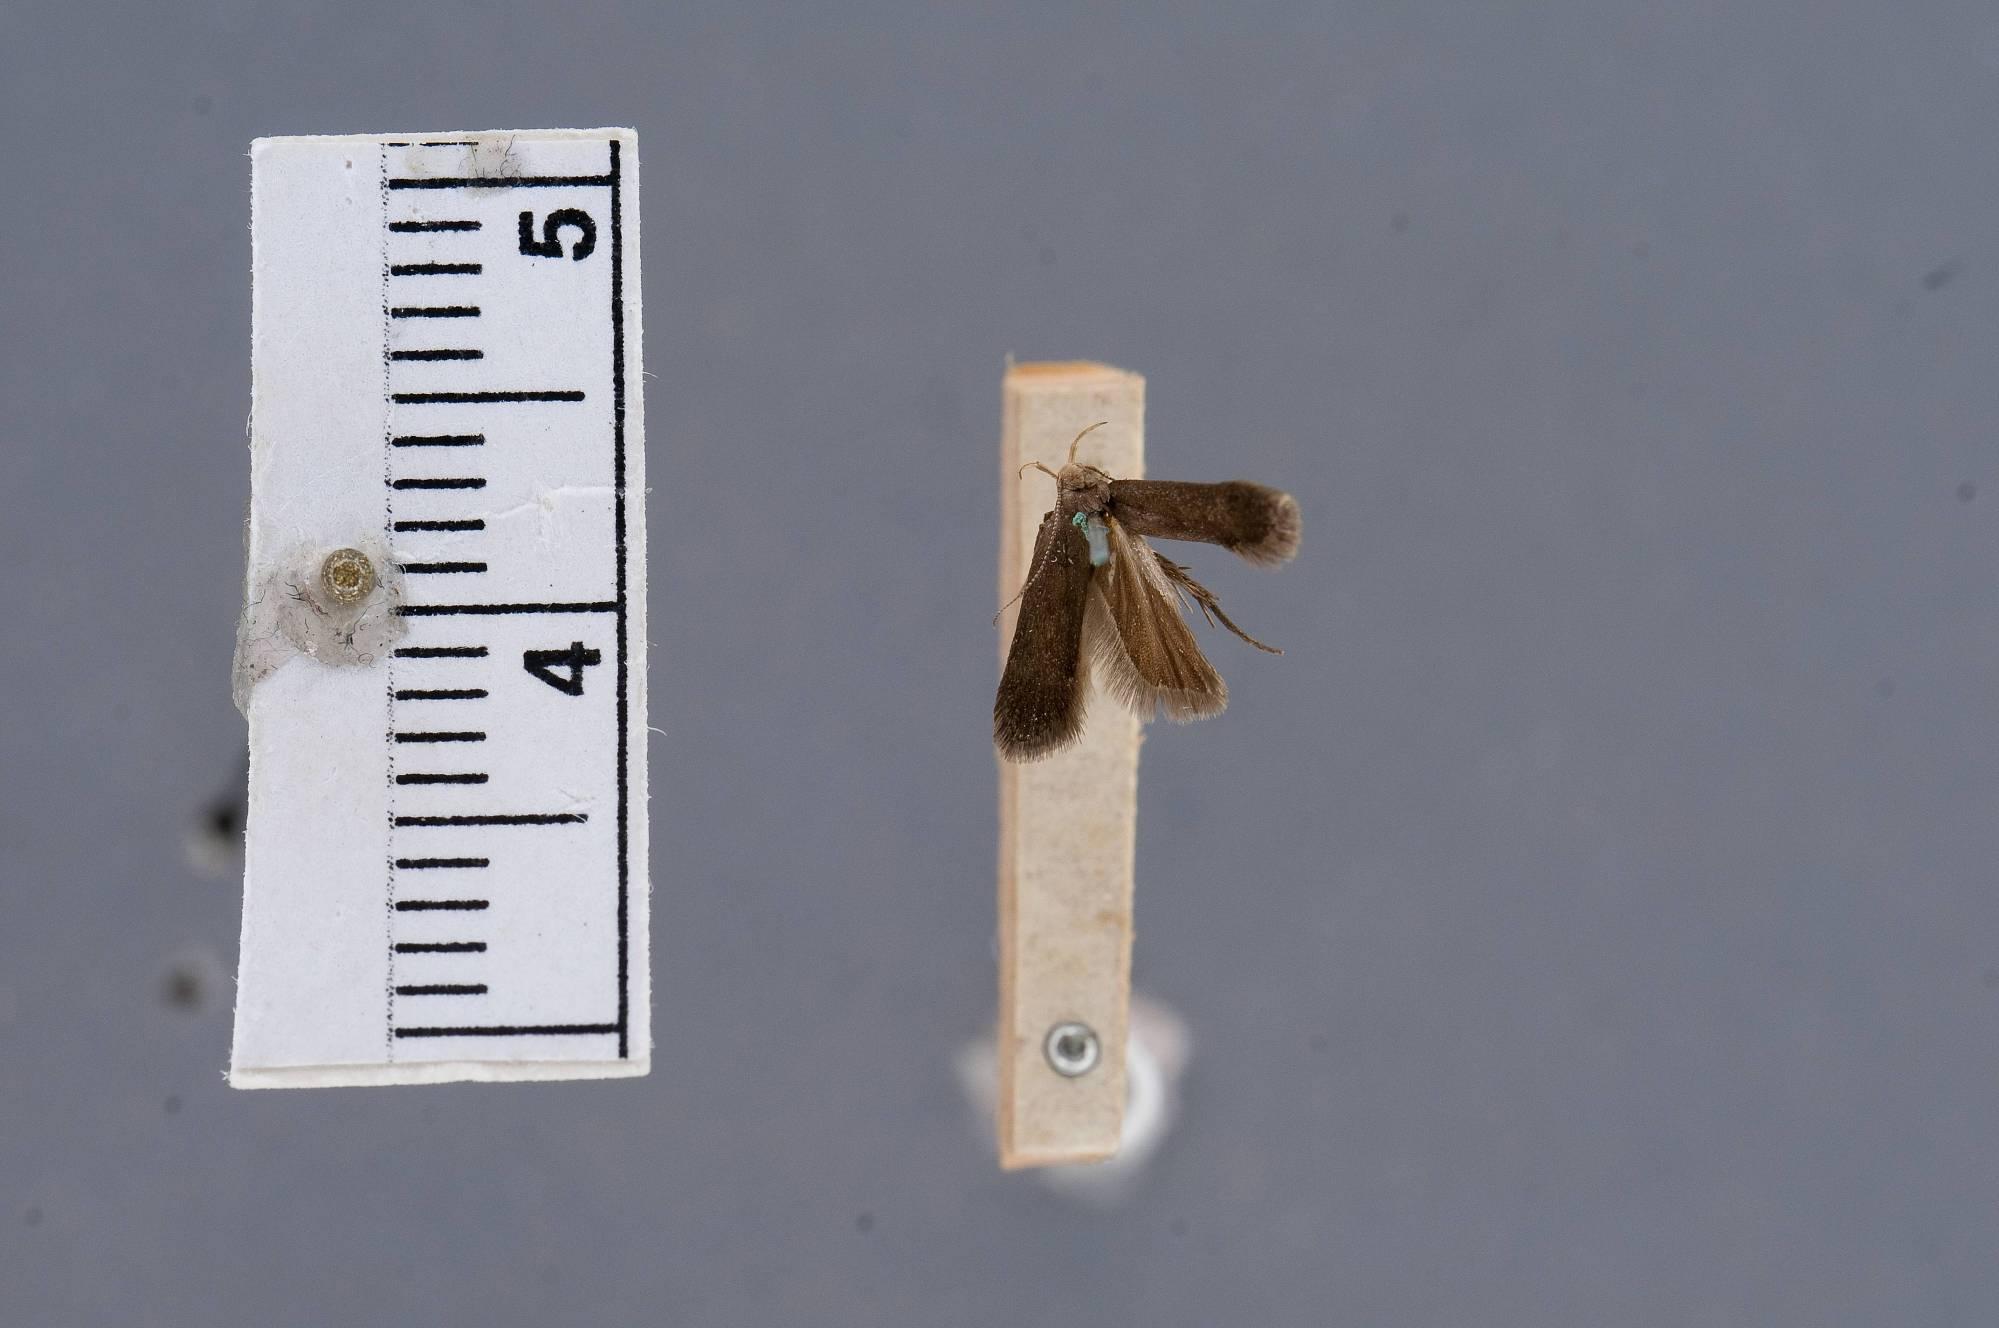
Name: Anacampsis lupinella
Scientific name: Anacampsis lupinella Busck, 1901
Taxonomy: Animalia, Arthropoda, Insecta, Lepidoptera, Glossata, Gelechiidae, Anacampsinae
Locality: Toronto, Ontario, Canada
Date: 10 Jun 1900